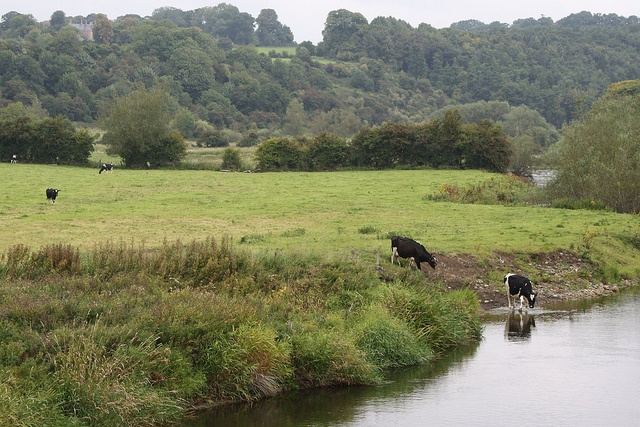
Cows drink from a river near a pasture with hills in the background.
A river area that has cows next to the water and others in the grass field.
A herd of cattle grazing on grass along side of a river.
Many cows in a field drink from a river nearby.
Two cows that are standing in the grass near water.